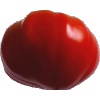
Label: Tomato 3